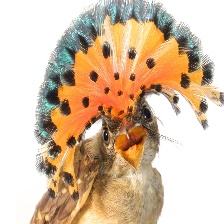
Species: ROYAL FLYCATCHER
Scientific name: ONYCHORHYNCHUS